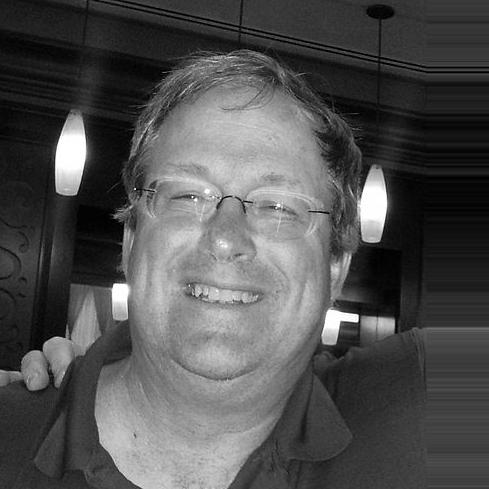
Age: 57